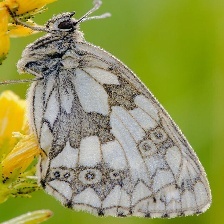
Species: LARGE MARBLE
Butterfly family (ImageNet category): cabbage_butterfly